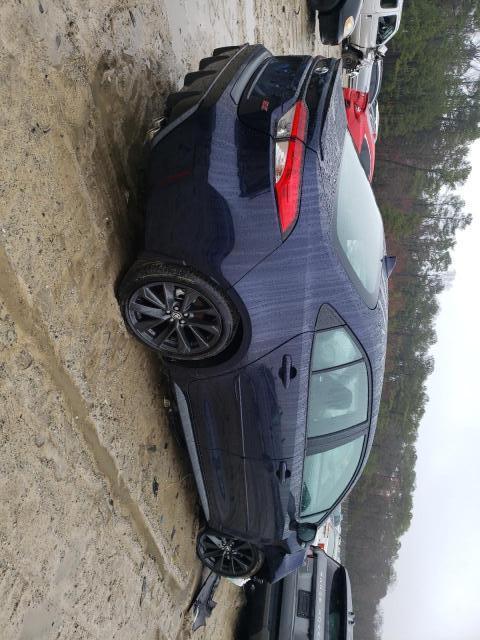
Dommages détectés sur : aile avant droite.
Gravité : majeur